Tikhon Streshnev

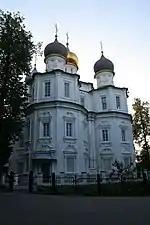
A church built by Streshnev in Uzkoye

Tikhon Nikitich Streshnev (1649 – 15 January 1719, in St Petersburg) was a Russian boyar and statesman during the reign of Peter I of Russia, one of the first members of the Governing Senate and the first governor of Moscow after the post was reformed by Peter. Several noted historians have suggested—citing the extreme height of both Peter and Tikhon—that Streshnev was the czar's actual, biological father.